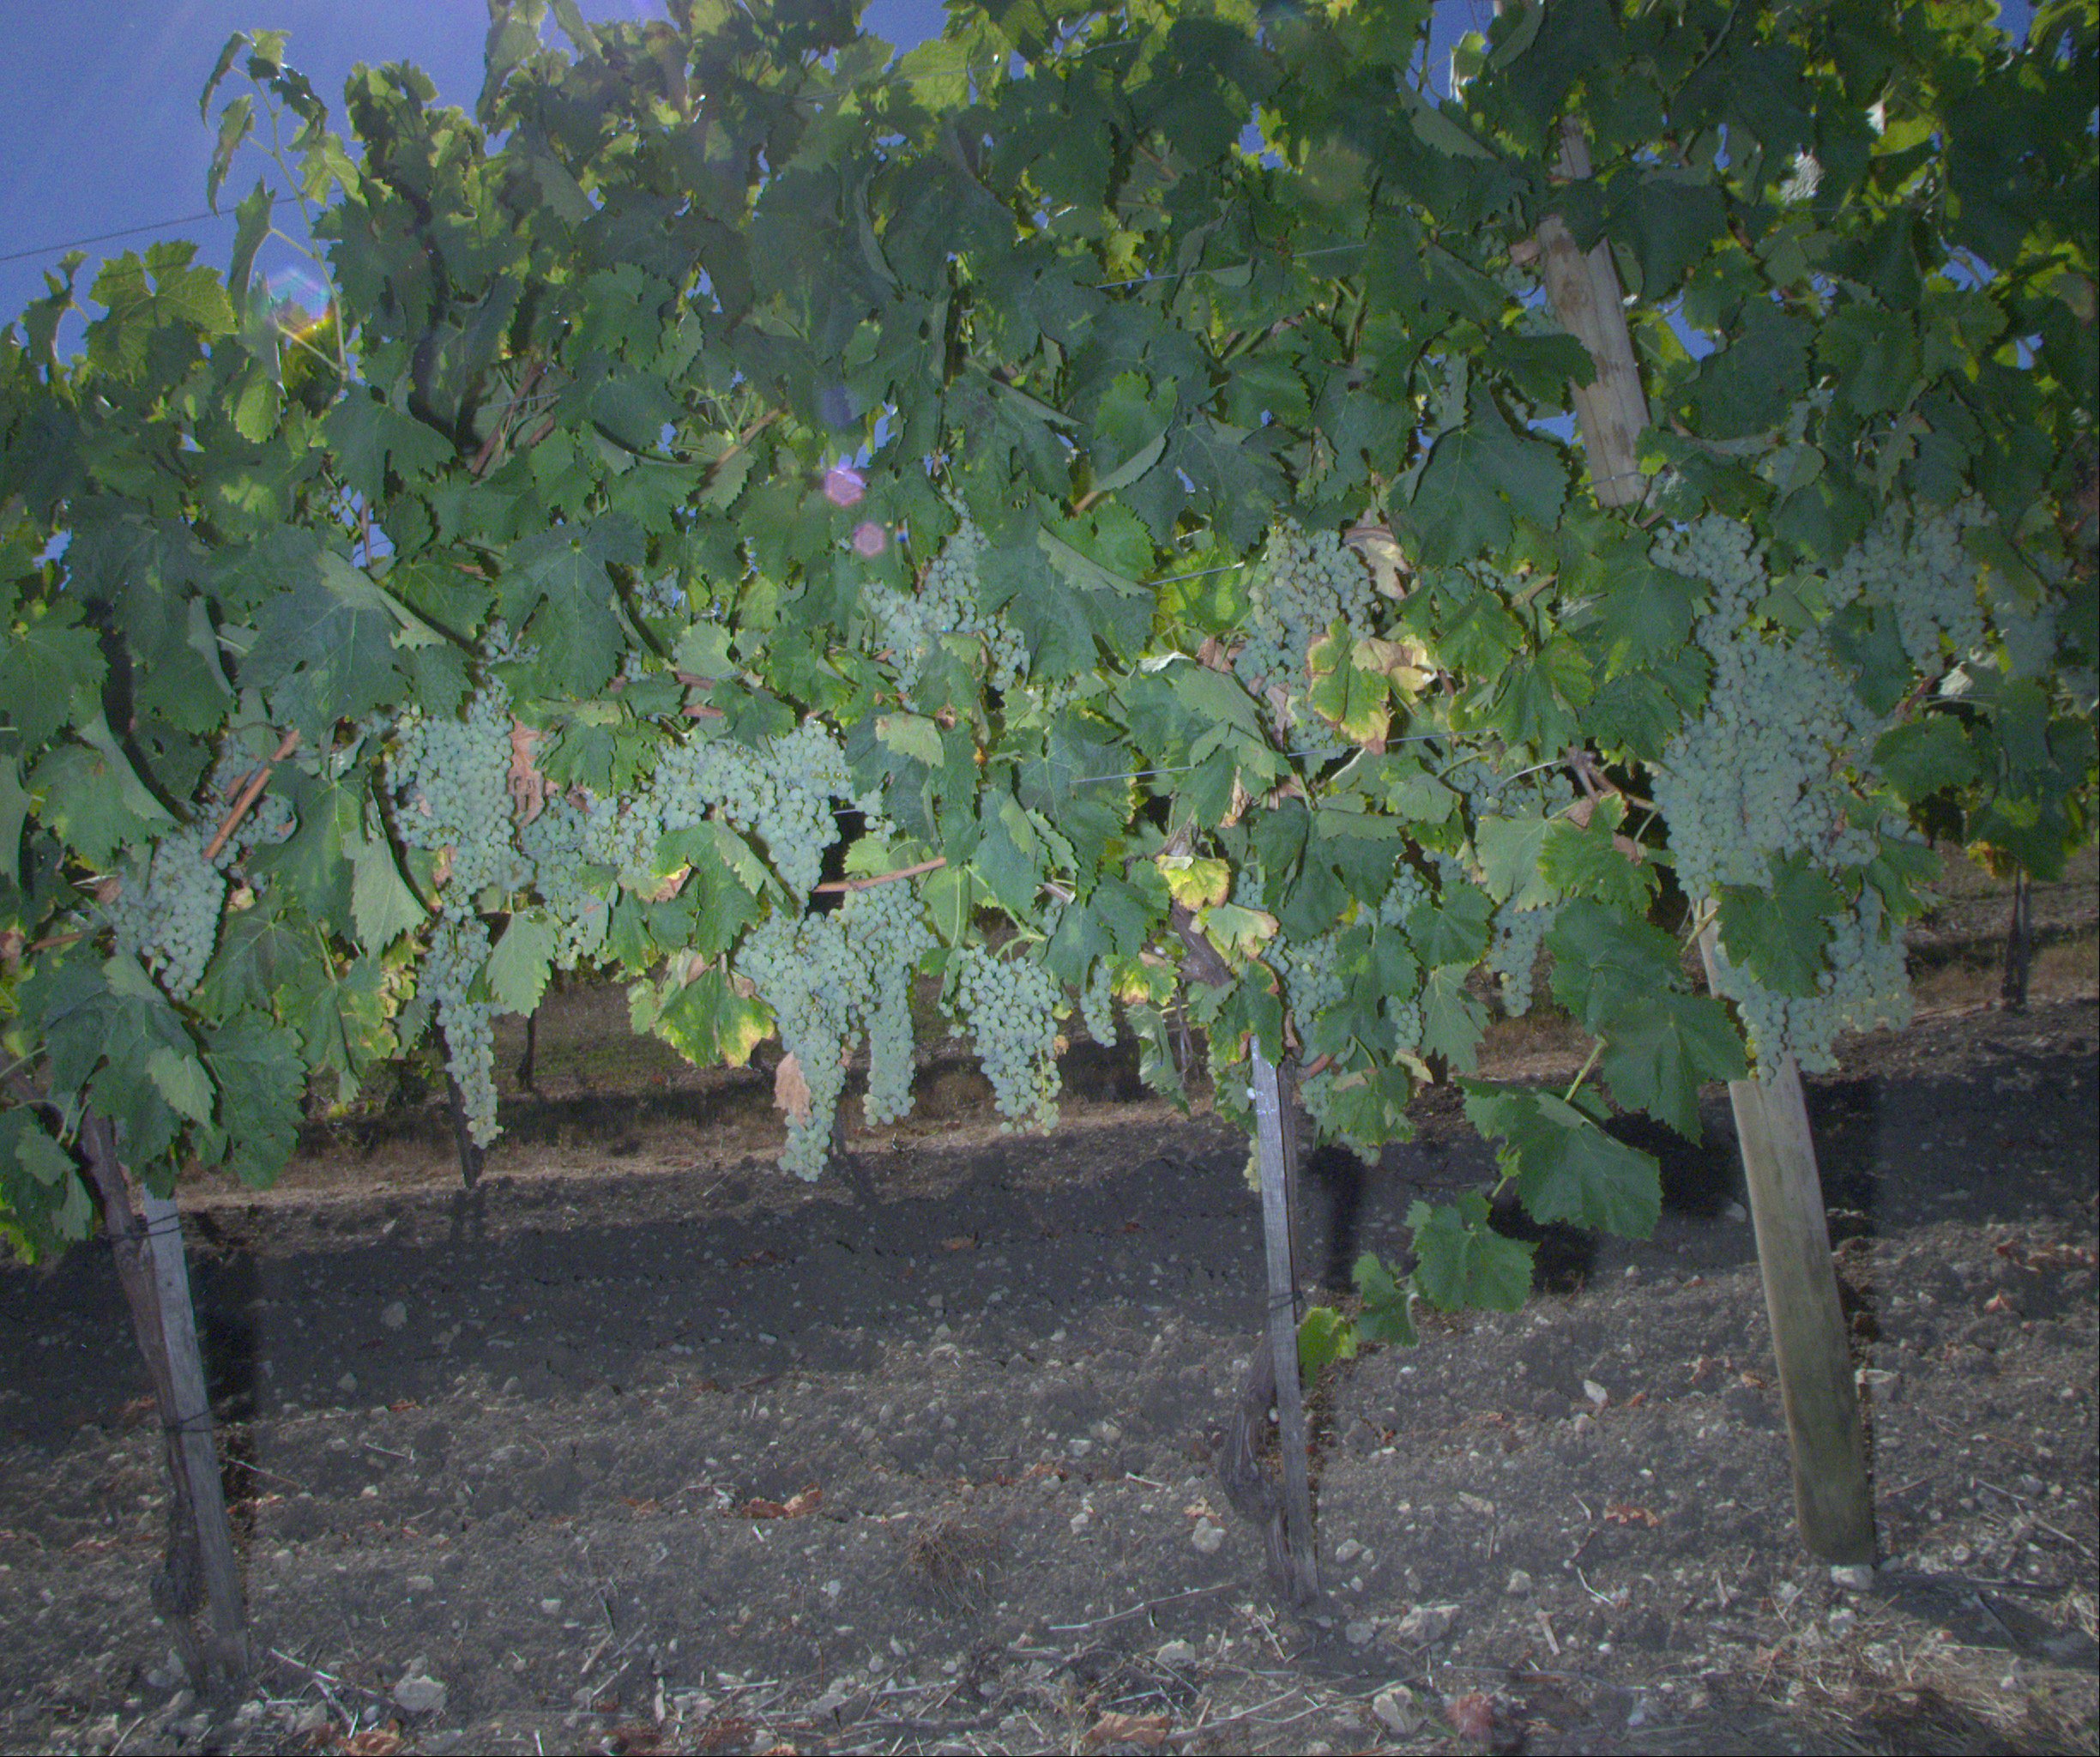
Grape variety: ugni-blanc
Disease: confounding disease (conf)